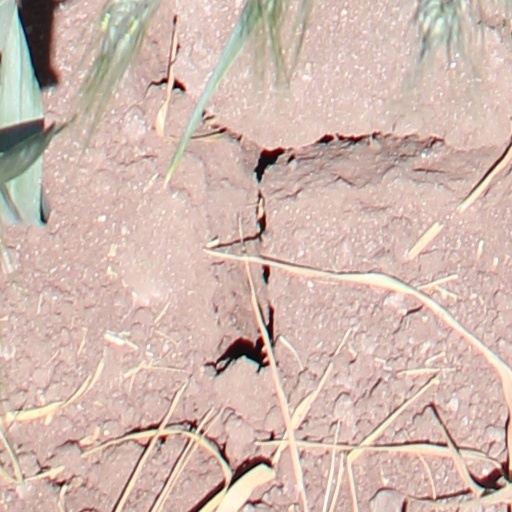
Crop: wheat